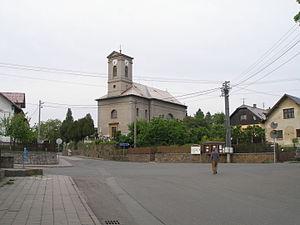
Skřipov est une commune du district d'Opava, dans la région de Moravie-Silésie, en Tchéquie. Sa population s'élevait à 1 050 habitants en 2017.